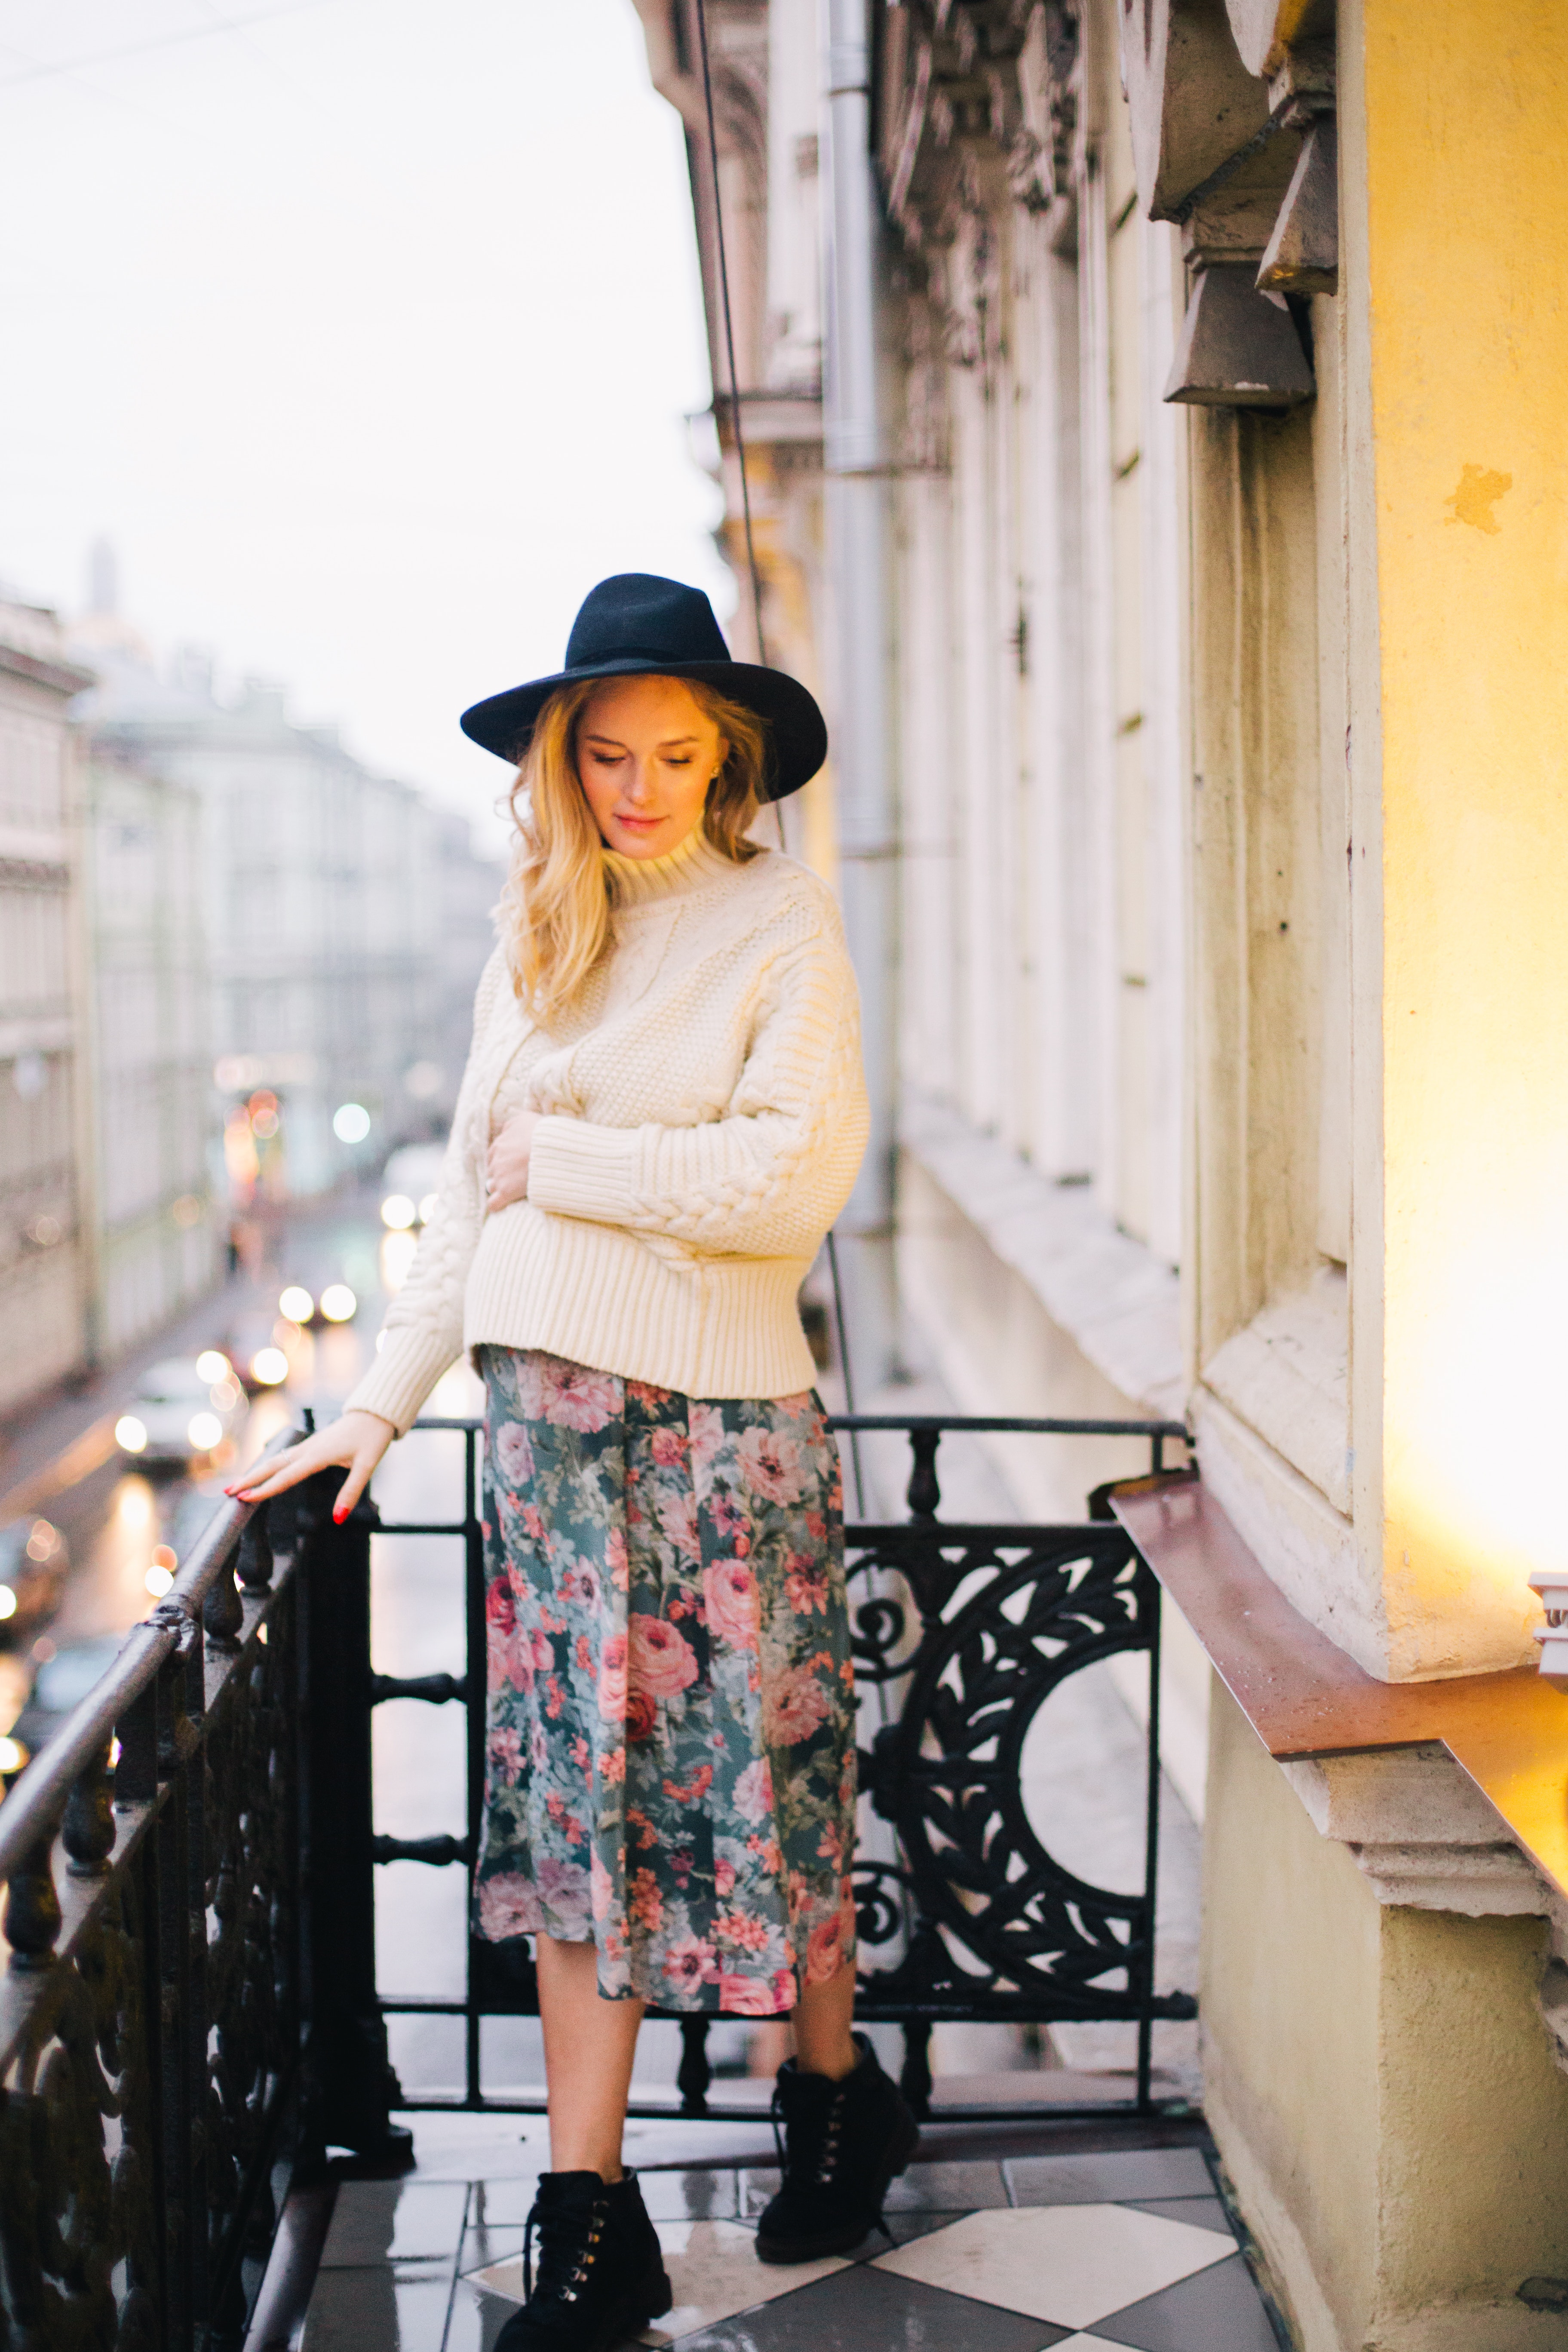
white, clothing, street fashion, photograph, shoulder, beauty, fashion, snapshot, footwear, outerwear, joint, waist, dress, headgear, fedora, neck, shoe, fashion accessory, top, leather, jacket, style, hat, sleeve, knee, tights, skort